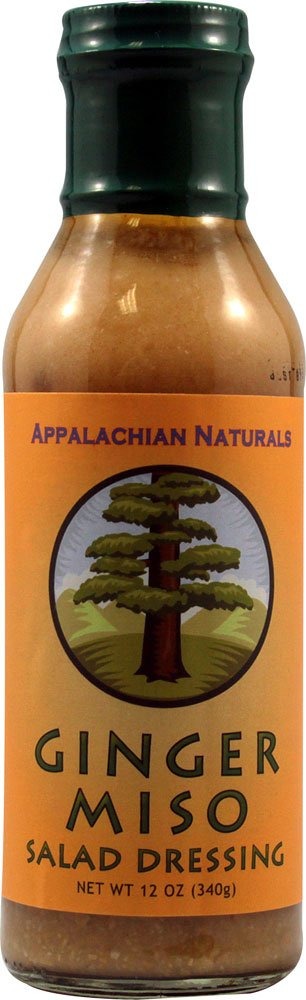
Item Name: Appalachian Naturals Salad Dressing Gluten Free Ginger Miso -- 12 fl oz
Bullet Point 1: Gluten Free
Bullet Point 2: Non-GMO
Bullet Point 3: For best flavor, chill then serve! Shake well.
Product Description: "Local Agriculture is Everyone's Business" From the foothills of the northeastern Appalachian Mountains comes Appalachian Natural's #1 top seller for 7 years! Enjoy a perfect balance of ginger, sesame, and aged sweet white miso. Excellent served over bluefin tuna steaks, spicy Asian noodles, or tossed with baby spinach and charbroiled steak tips.
Value: 12.0
Unit: Fl Oz

Price: 8.39